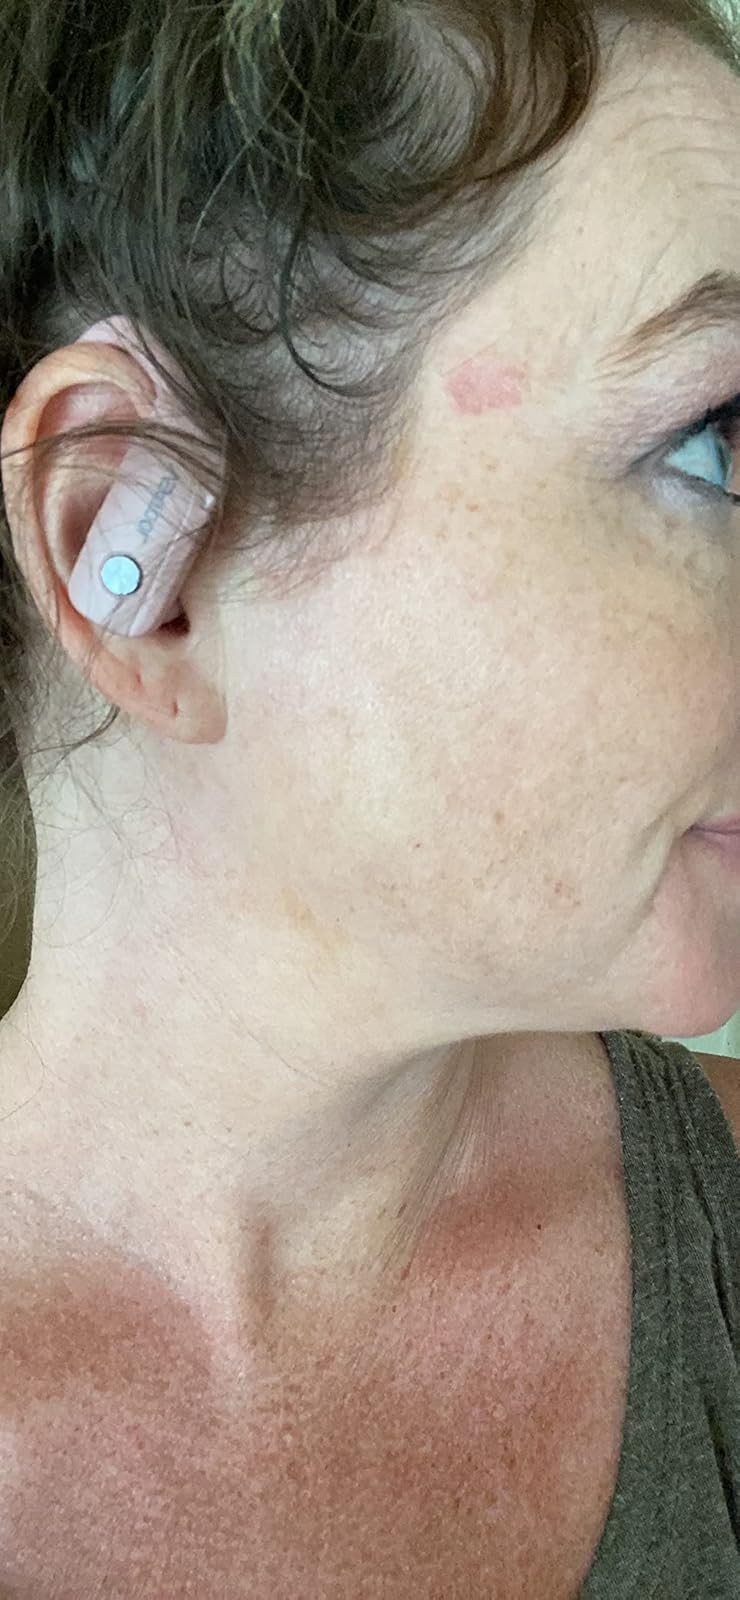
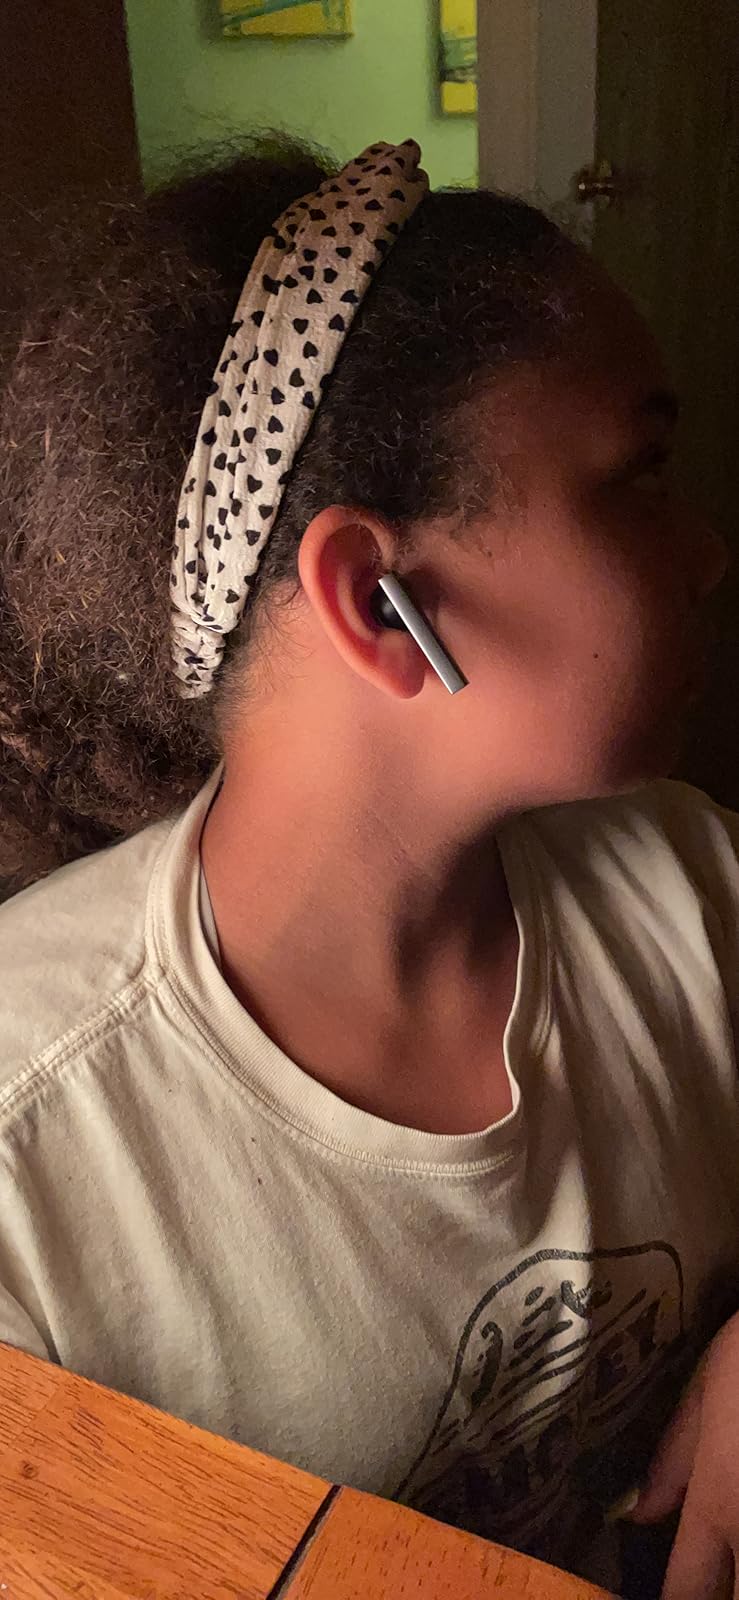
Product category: earbuds
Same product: no